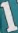
Number: 1